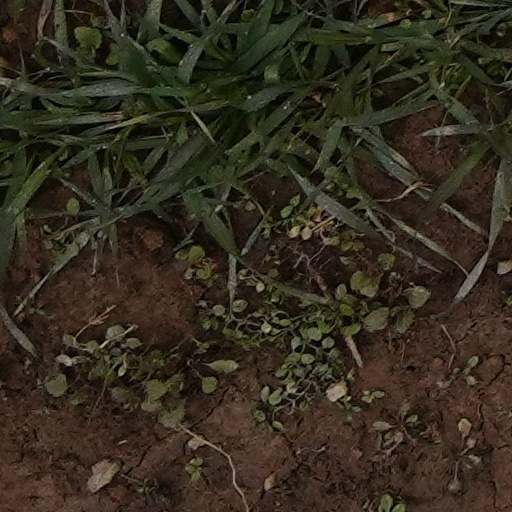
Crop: wheat